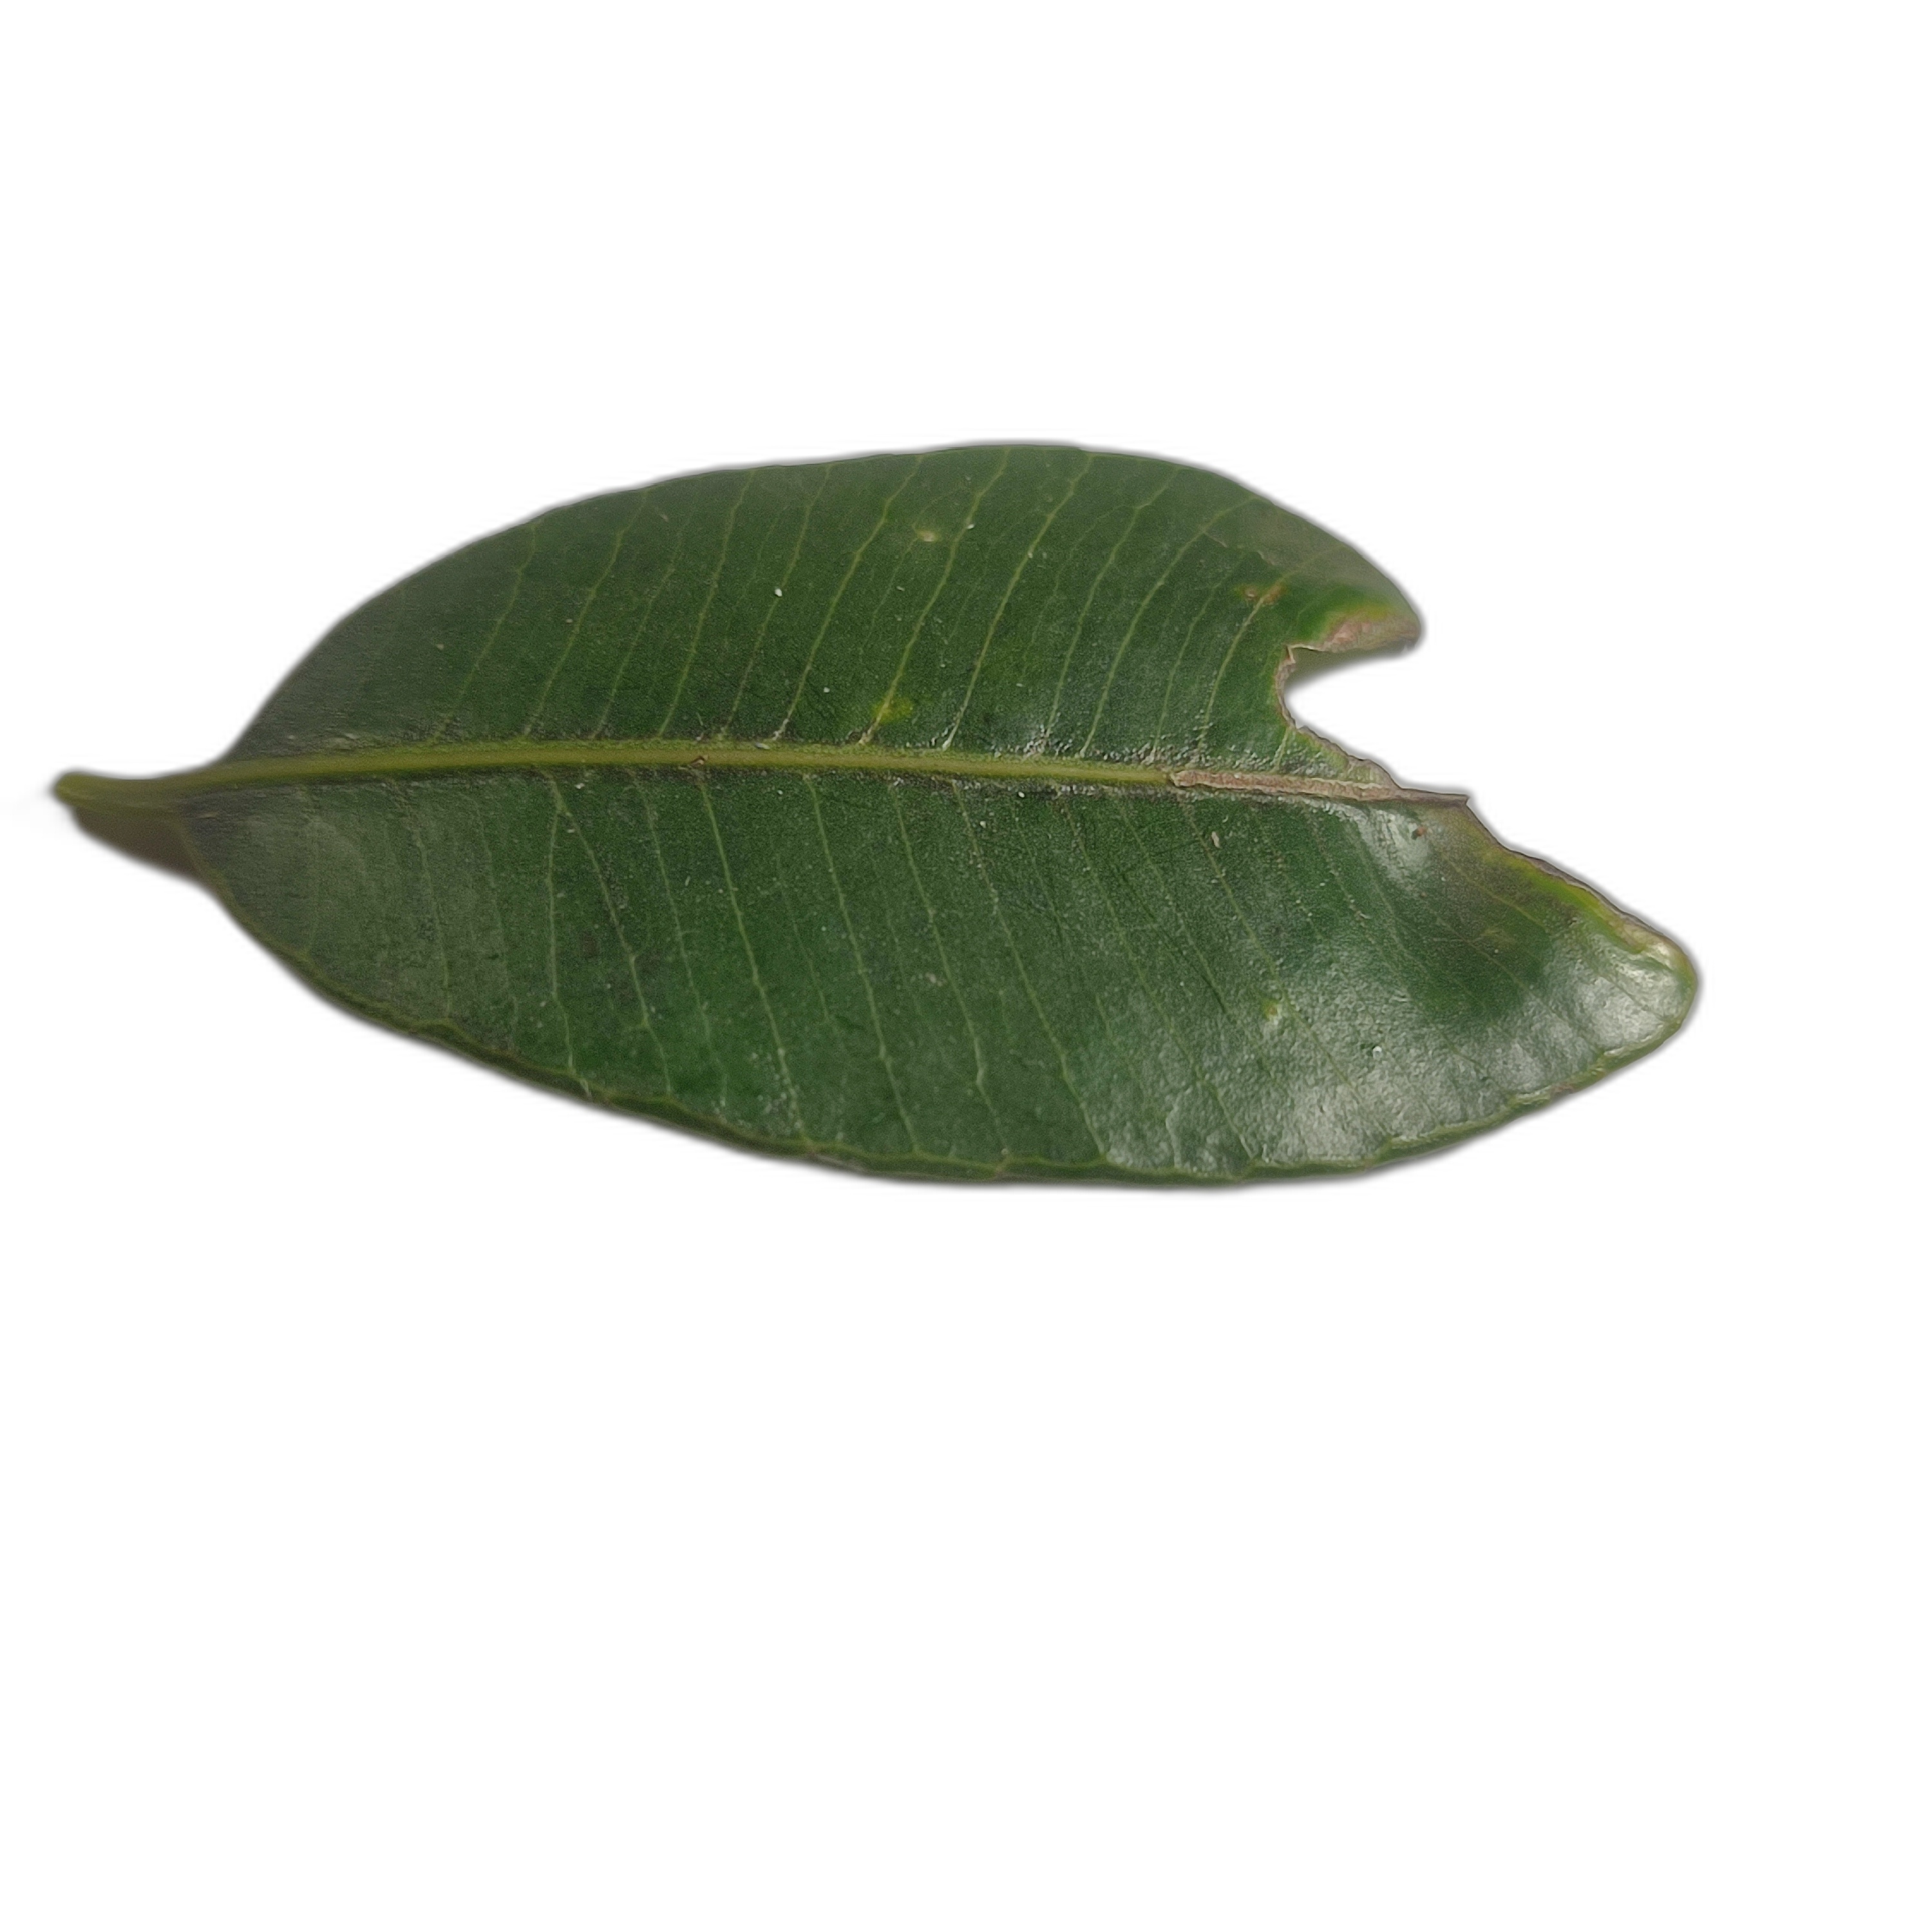
Label: not_healthy